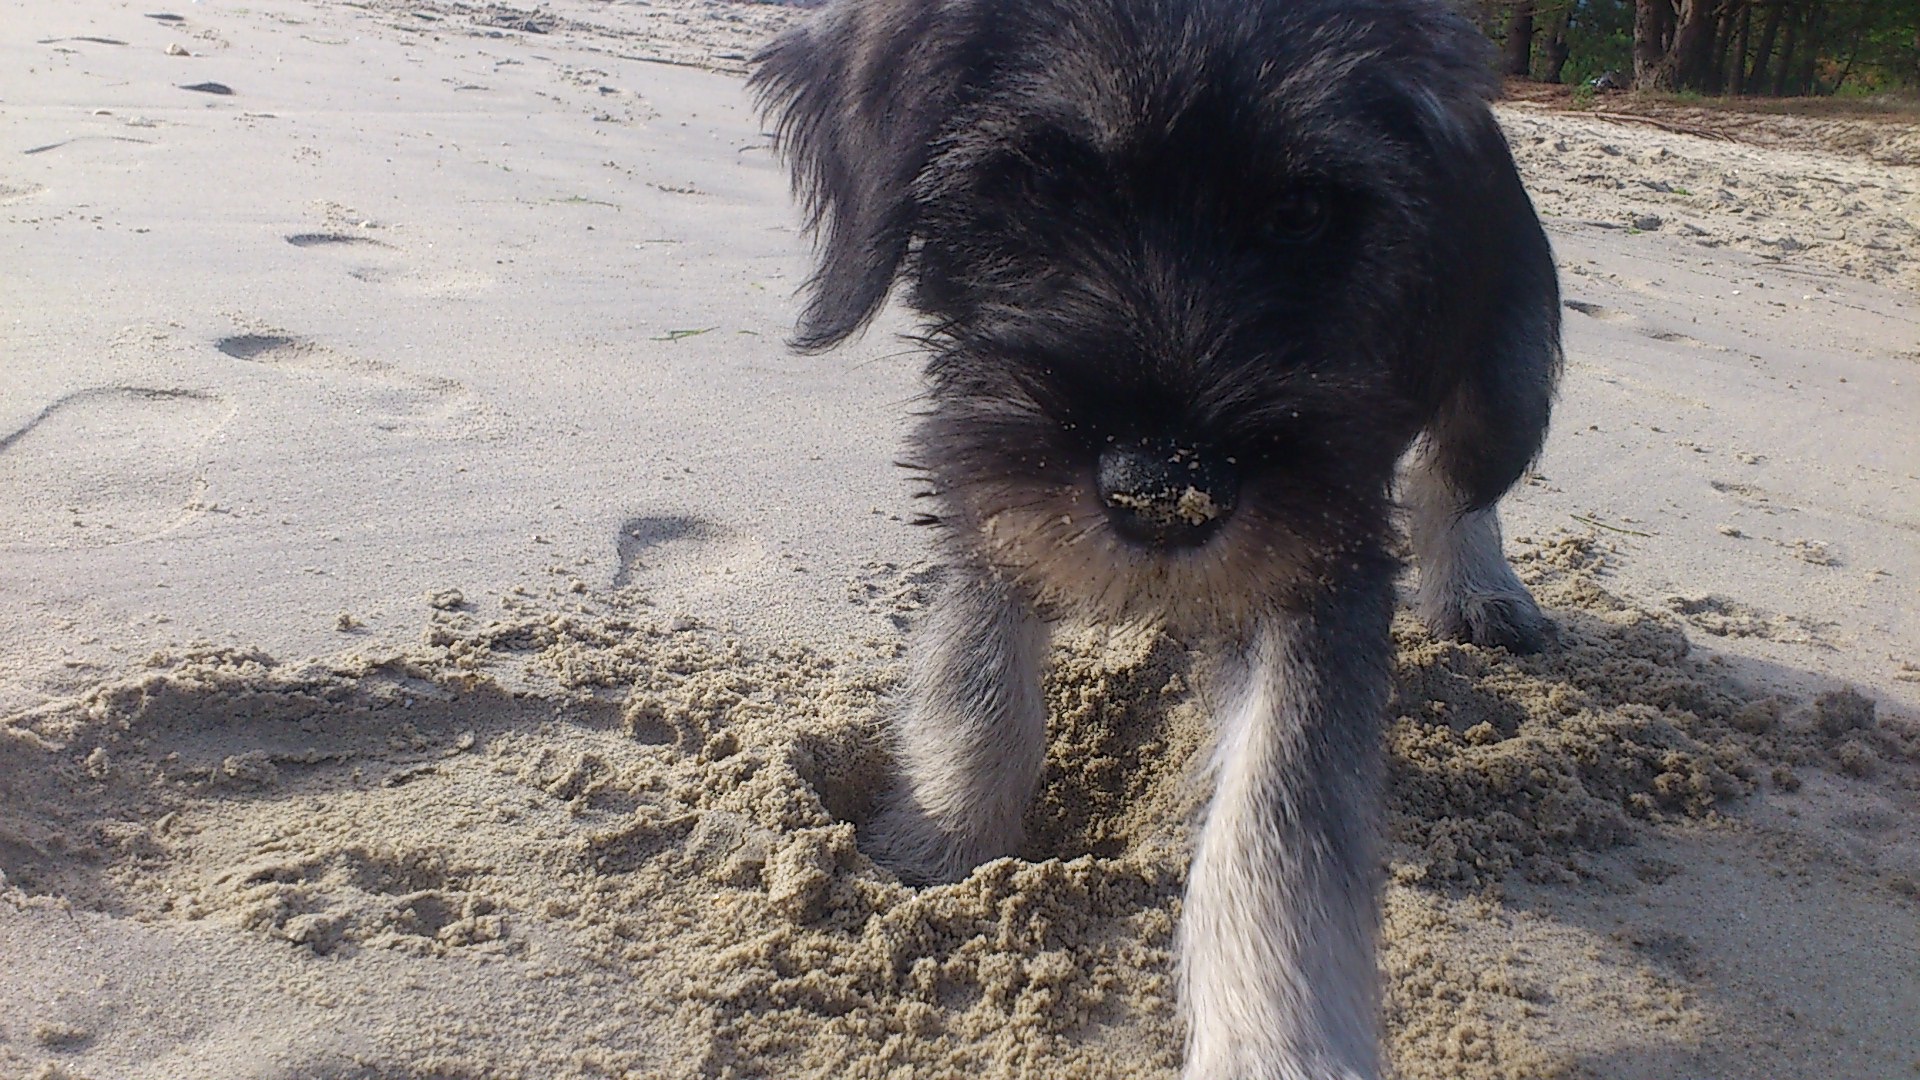
puppy, dog, mammal, vertebrate, schnauzer, miniature schnauzer, dog like mammal, dog crossbreeds